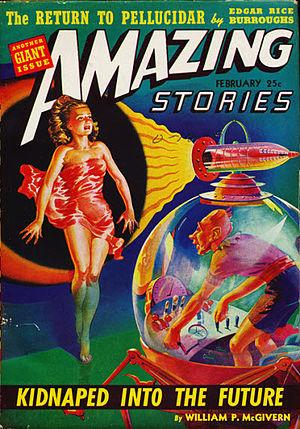
L'histoire de la science-fiction retrace les points marquants de la science-fiction, un genre littéraire et cinématographique diversifié dont la trame narrative prend place dans un univers fictif où les différents aspects tirent leurs caractères de sciences, de technologies ou d'événements variés.